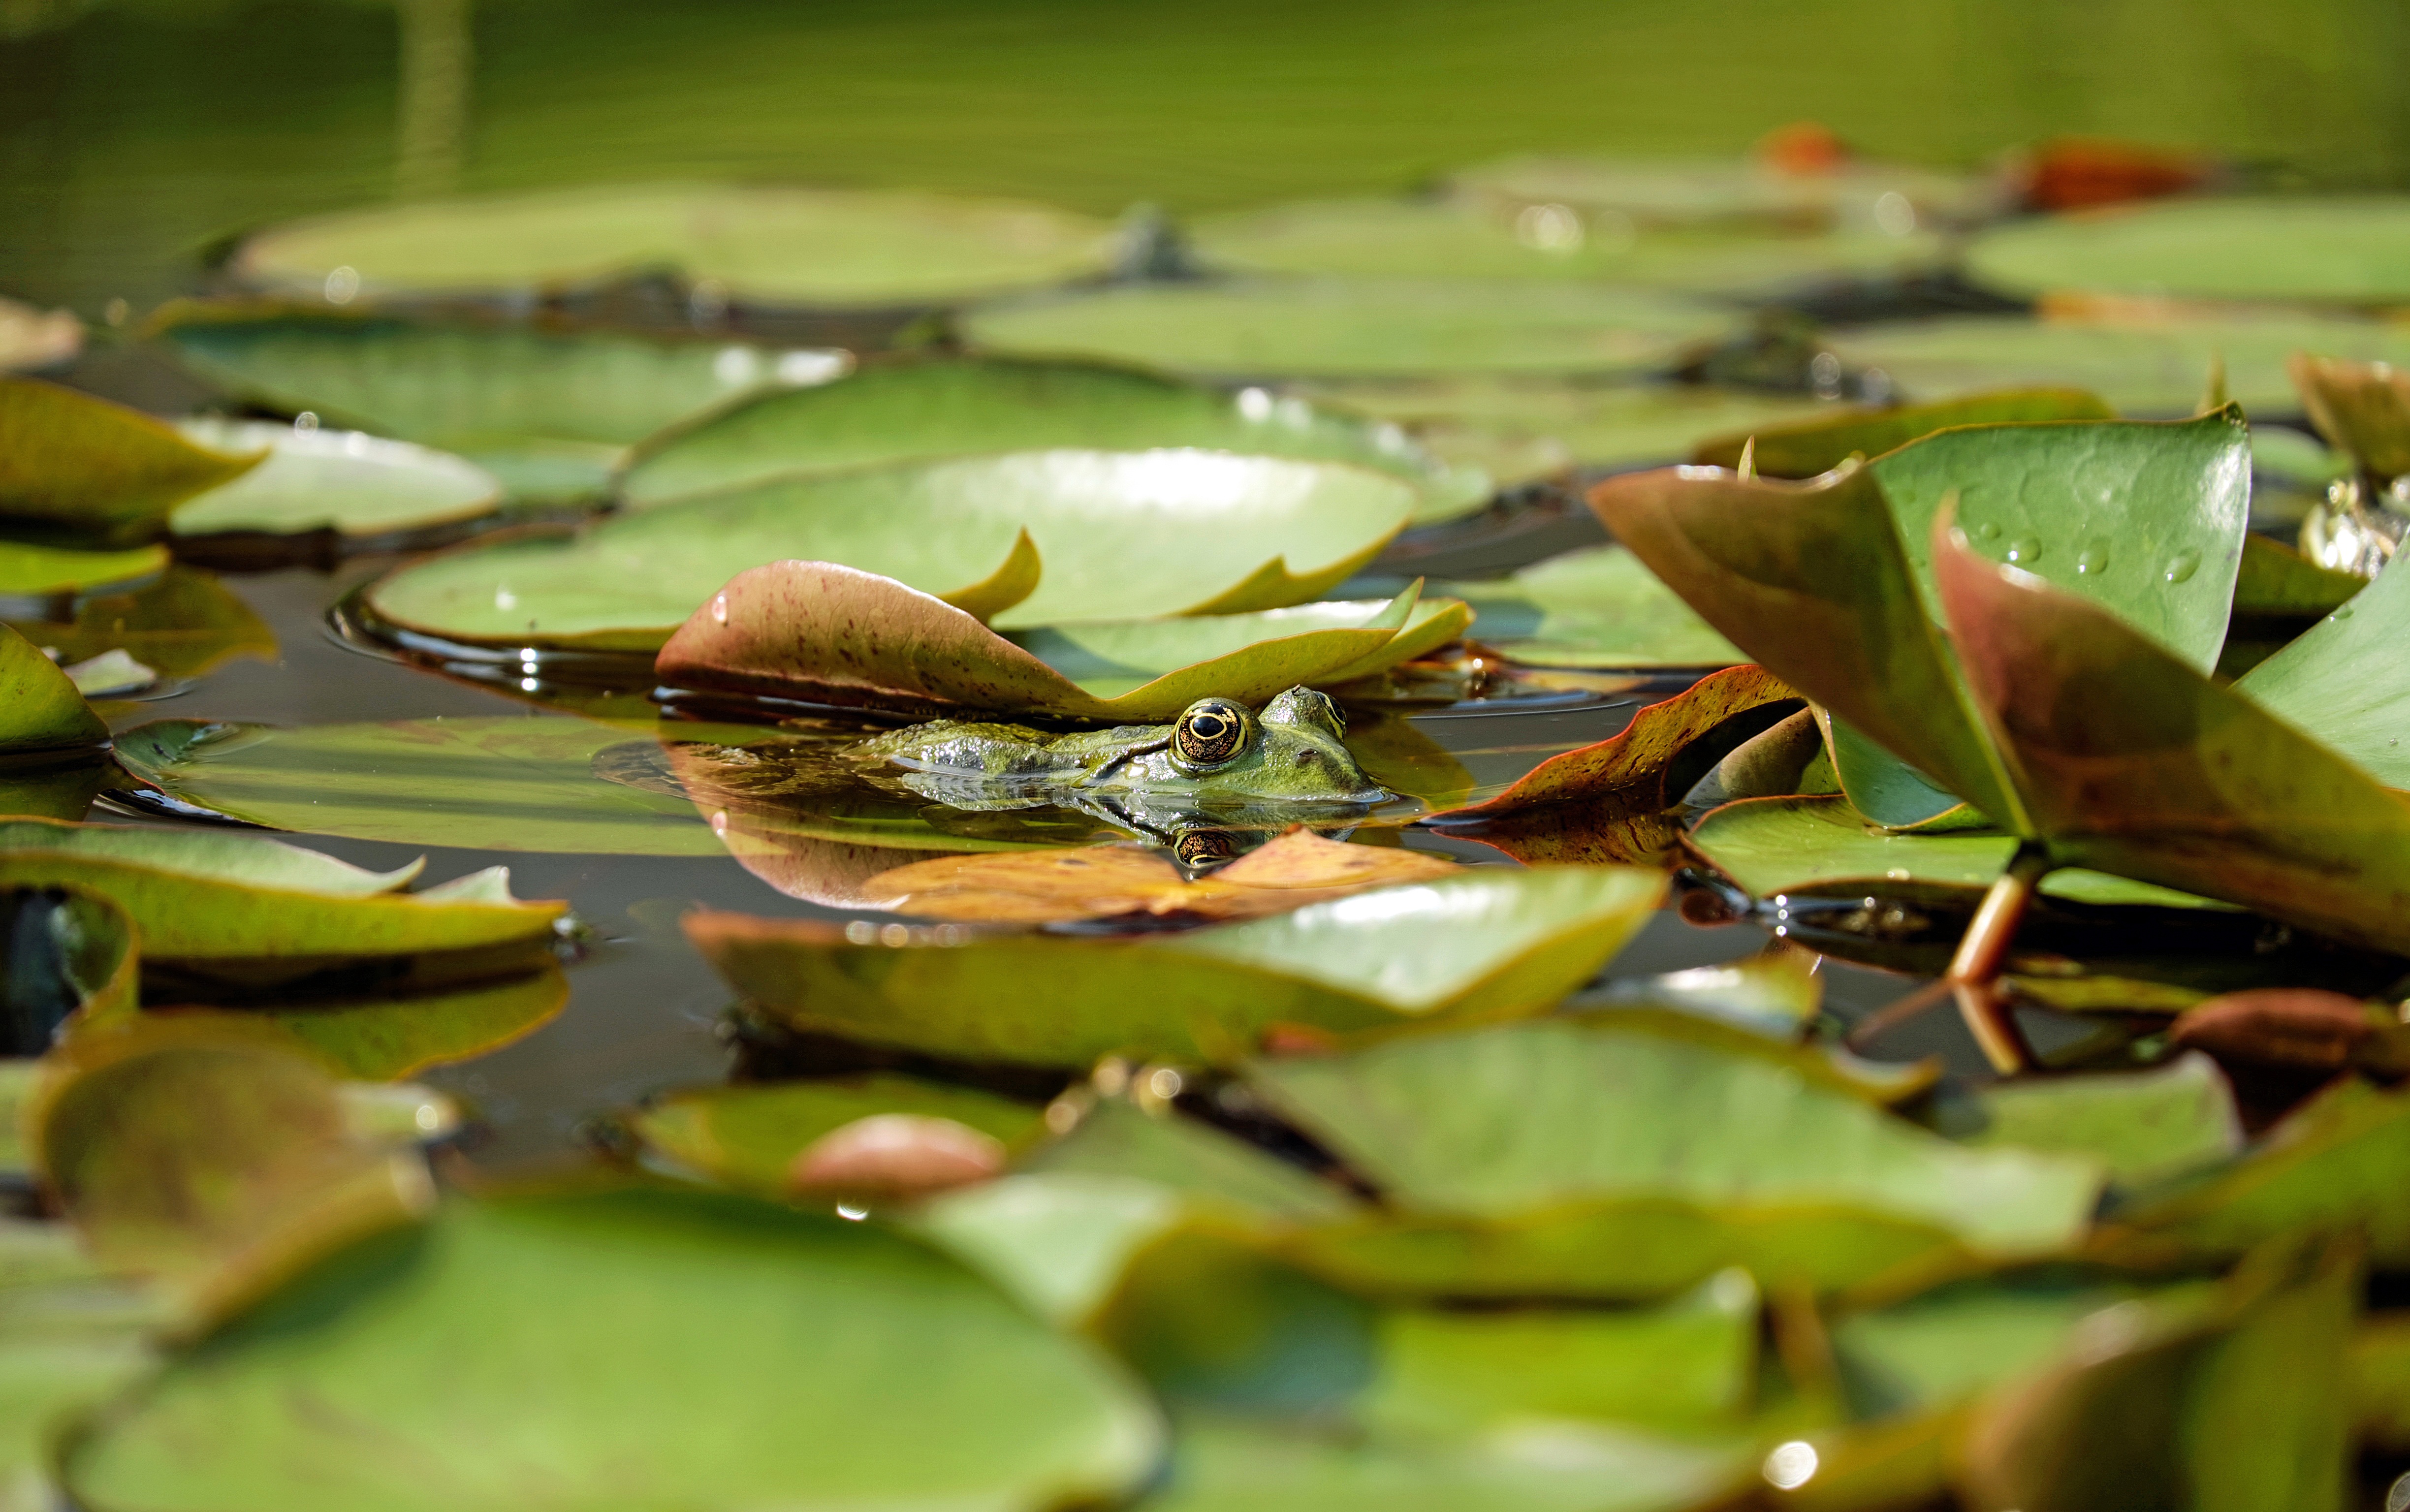
tree, nature, leaf, flower, animal, pond, green, botany, frog, amphibian, flora, fauna, tropics, macro photography, frog pond, water frog